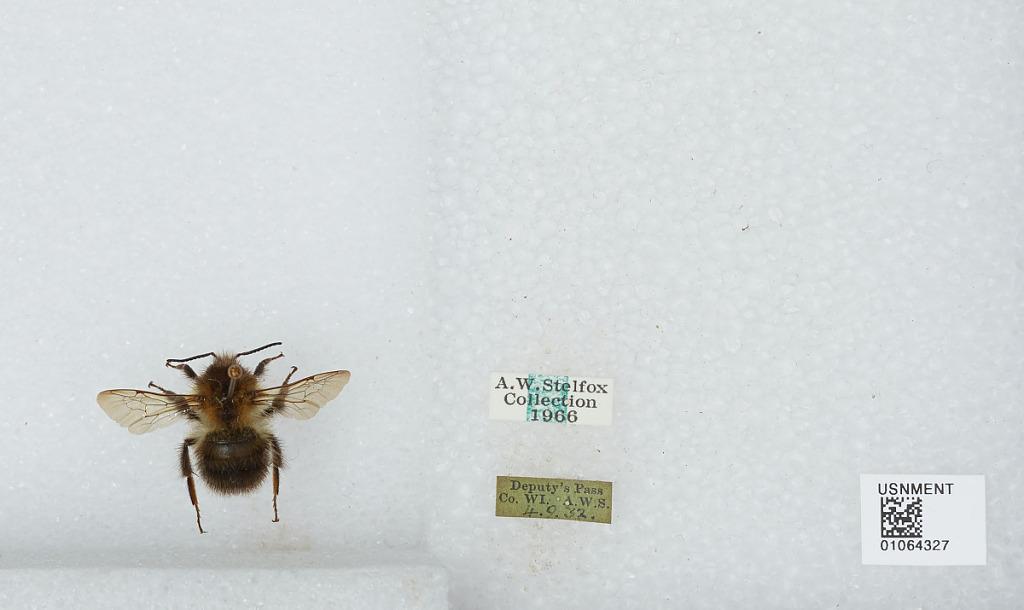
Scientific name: Bombus sp.
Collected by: A. Stelfox
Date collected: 1932-9-4
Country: Ireland
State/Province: Wicklow
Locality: Deputy's Pass
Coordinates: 52.9497, -6.1636